Declination

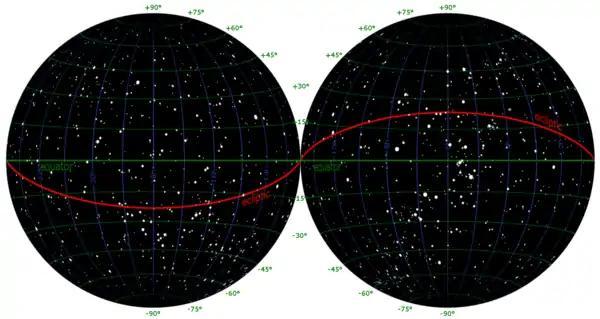
The night sky, divided into two halves. Declination (green) begins at the equator (green) and is positive northward (towards the top), negative southward (towards the bottom). The lines of right ascension (blue) divide the sky into great circles, here 1 hour apart.

The Sun's declination varies with the seasons. As seen from arctic or antarctic latitudes, the Sun is circumpolar near the local summer solstice, leading to the phenomenon of it being above the horizon at midnight, which is called midnight sun. Likewise, near the local winter solstice, the Sun remains below the horizon all day, which is called polar night.